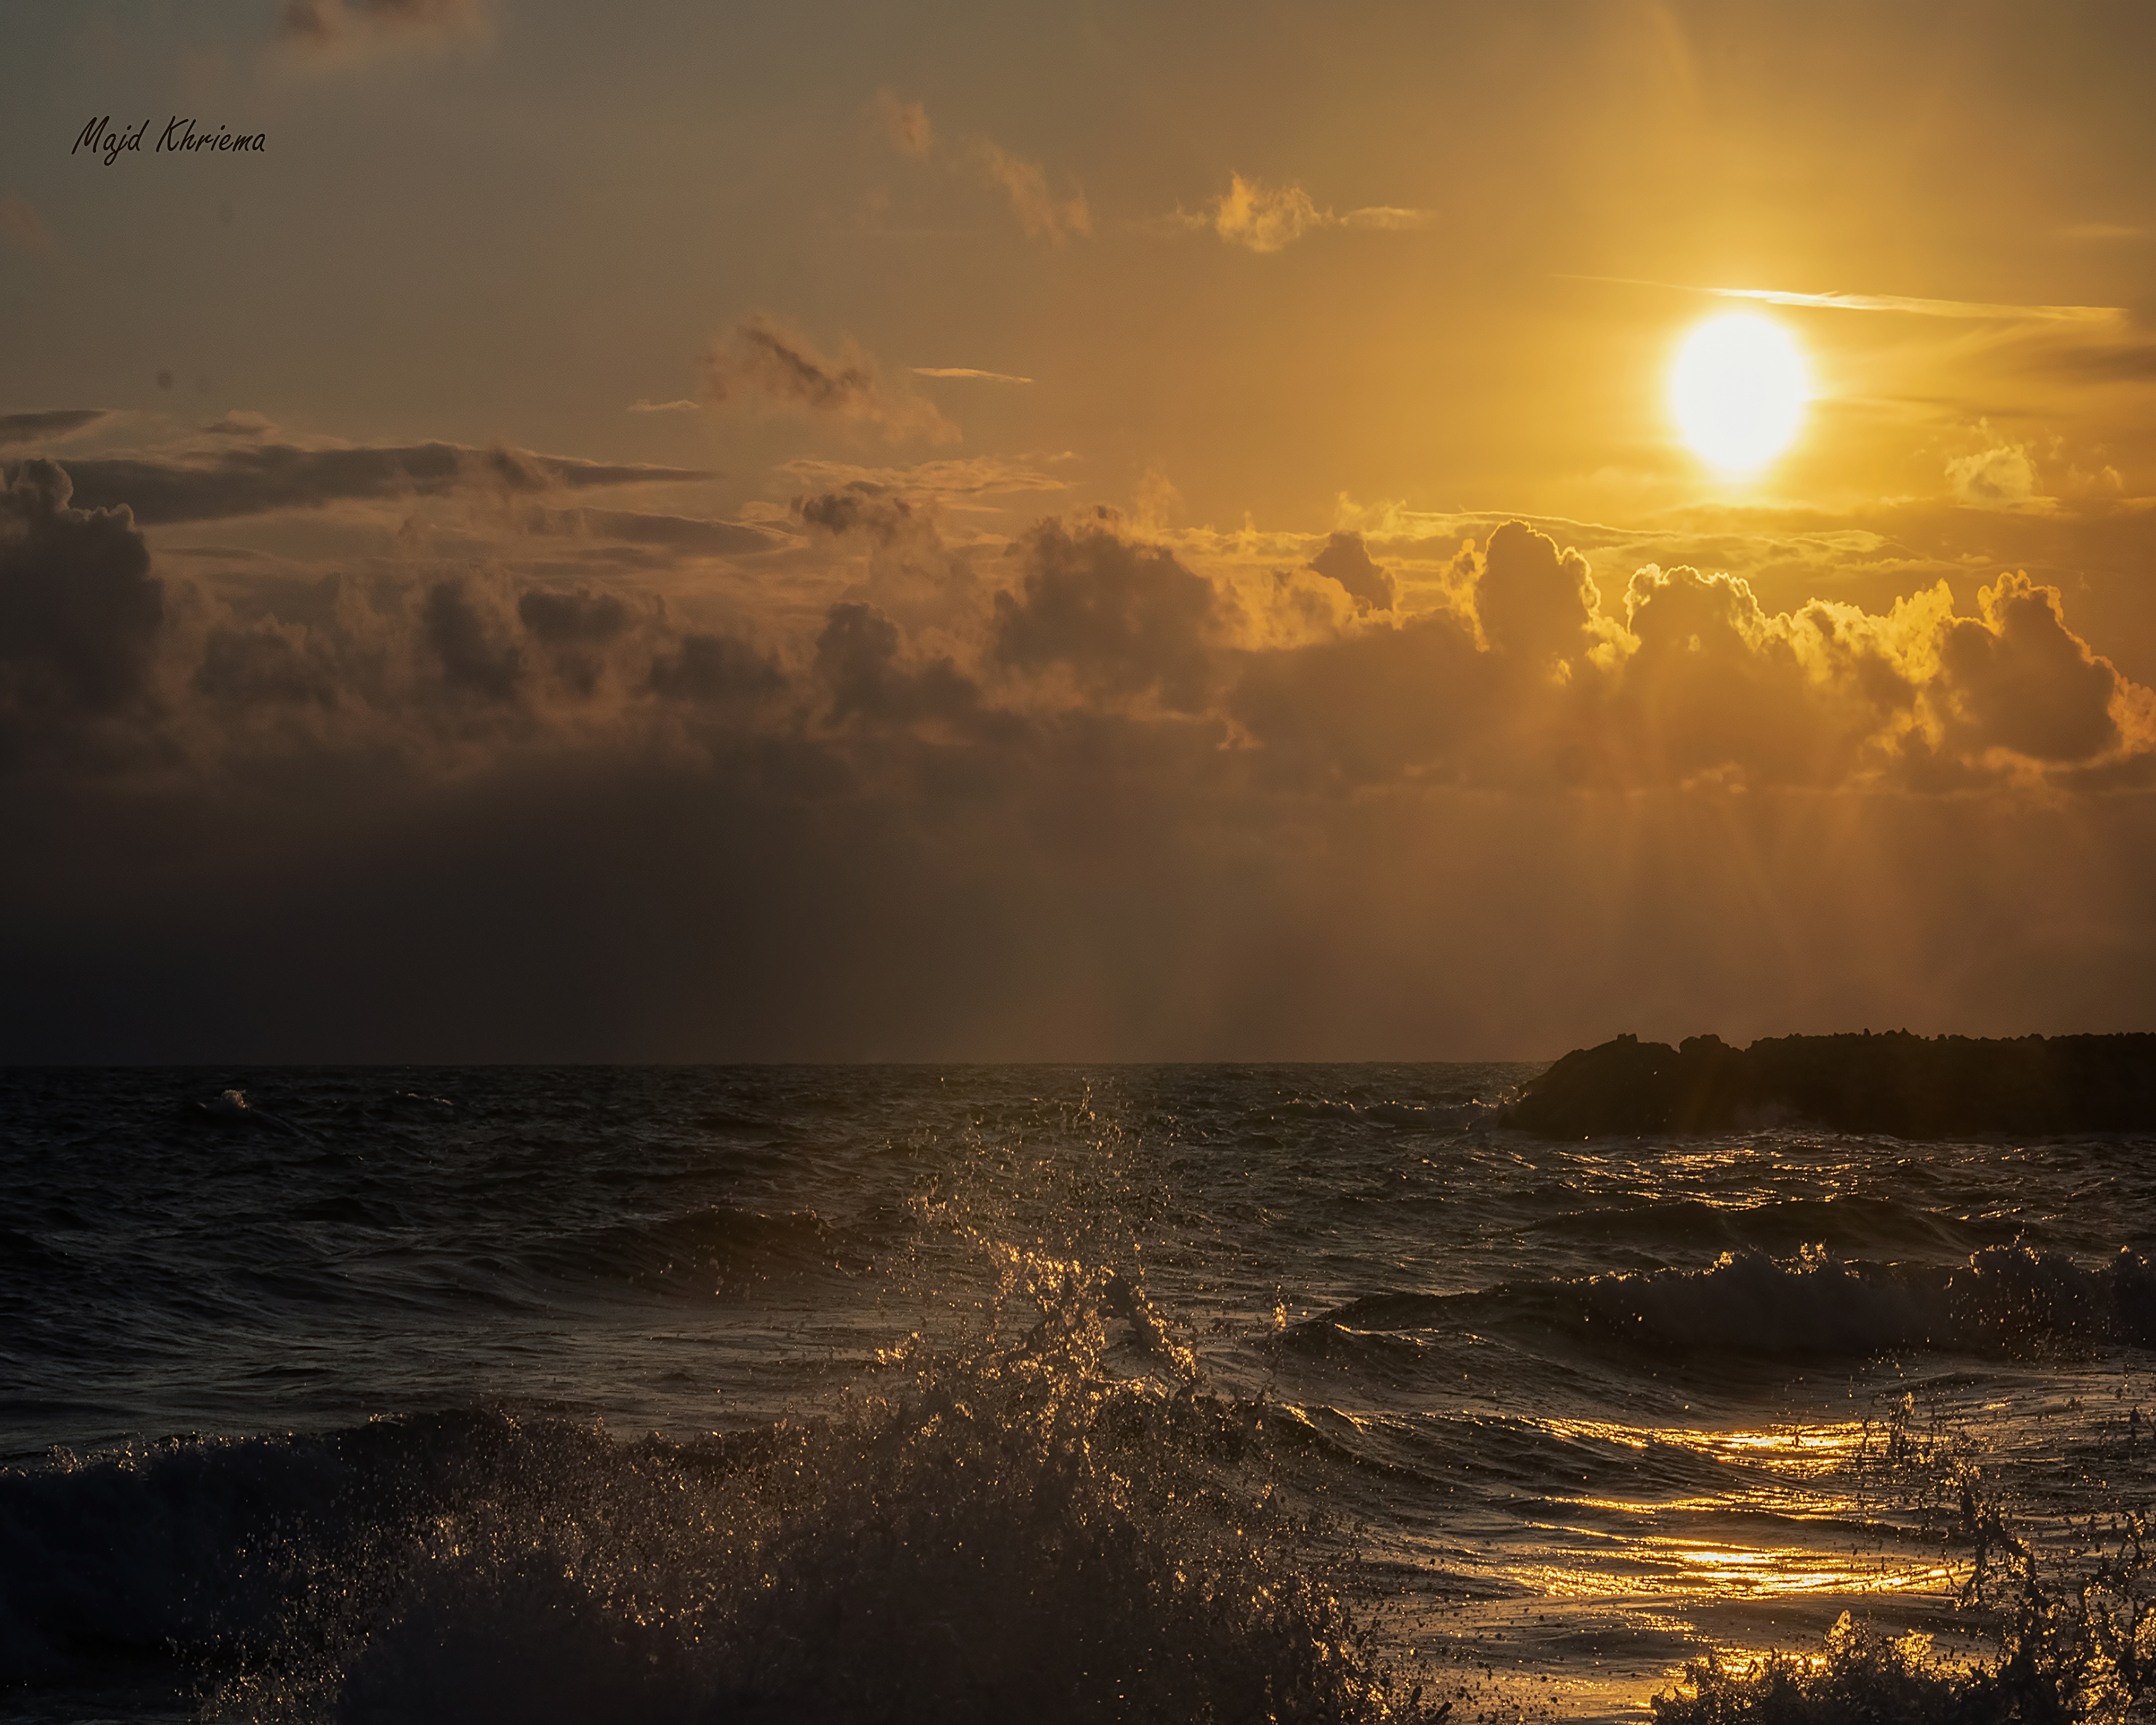
sunset, sunlight, sea, clouds, sky, horizon, sun, sunrise, ocean, afterglow, cloud, evening, morning, wave, calm, wind wave, water resources, sound, dusk, water, atmosphere, coast, tide, astronomical object, cumulus, photography, tropics, dawn, landscape, red sky at morning